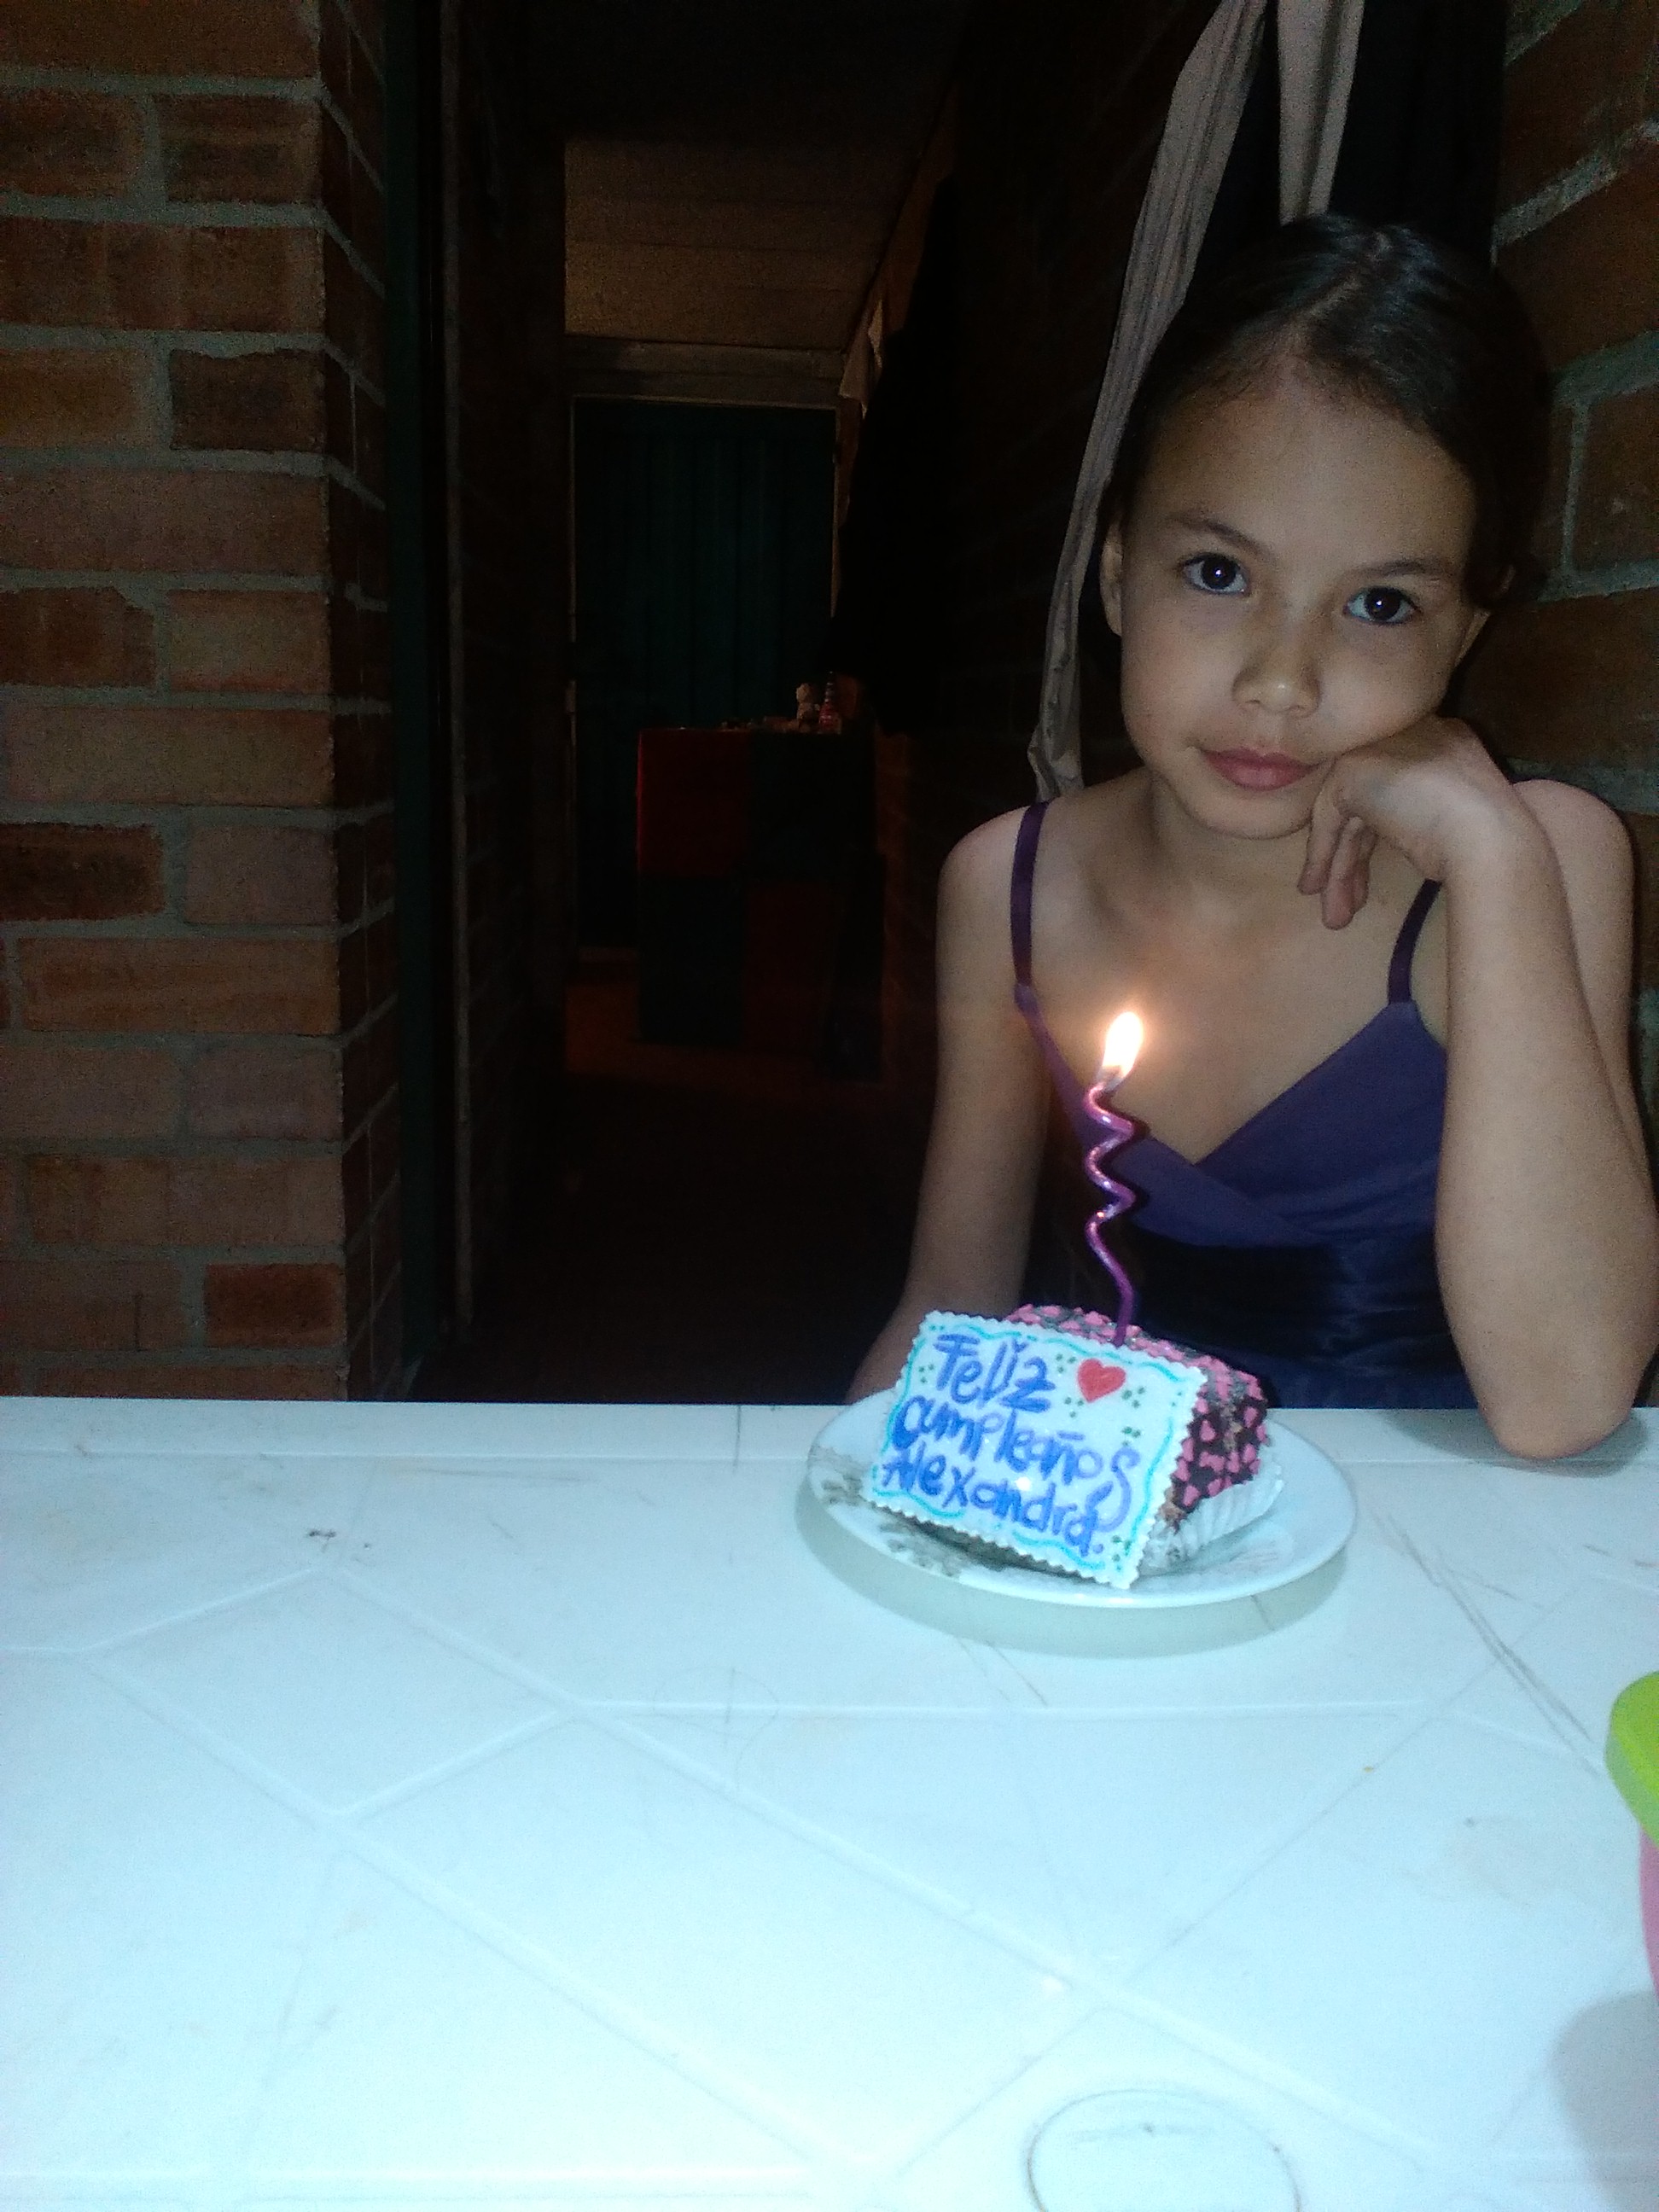
girl, skin, day, cake, fun, cake decorating, fondant, smile